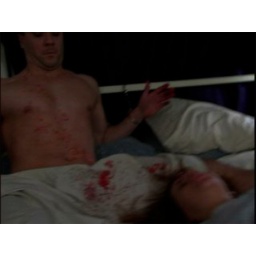
an angry husband comes home and finds his wife in bed with another man.